Karuga Station

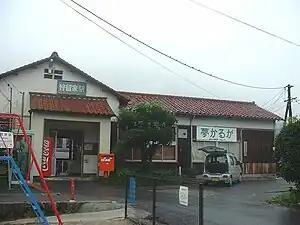
Karuga Station building (August 2002).

is a JR West Geibi Line station located in Karuga-chō, Asakita-ku, Hiroshima, Hiroshima Prefecture, Japan. The station services many express and local trains daily.